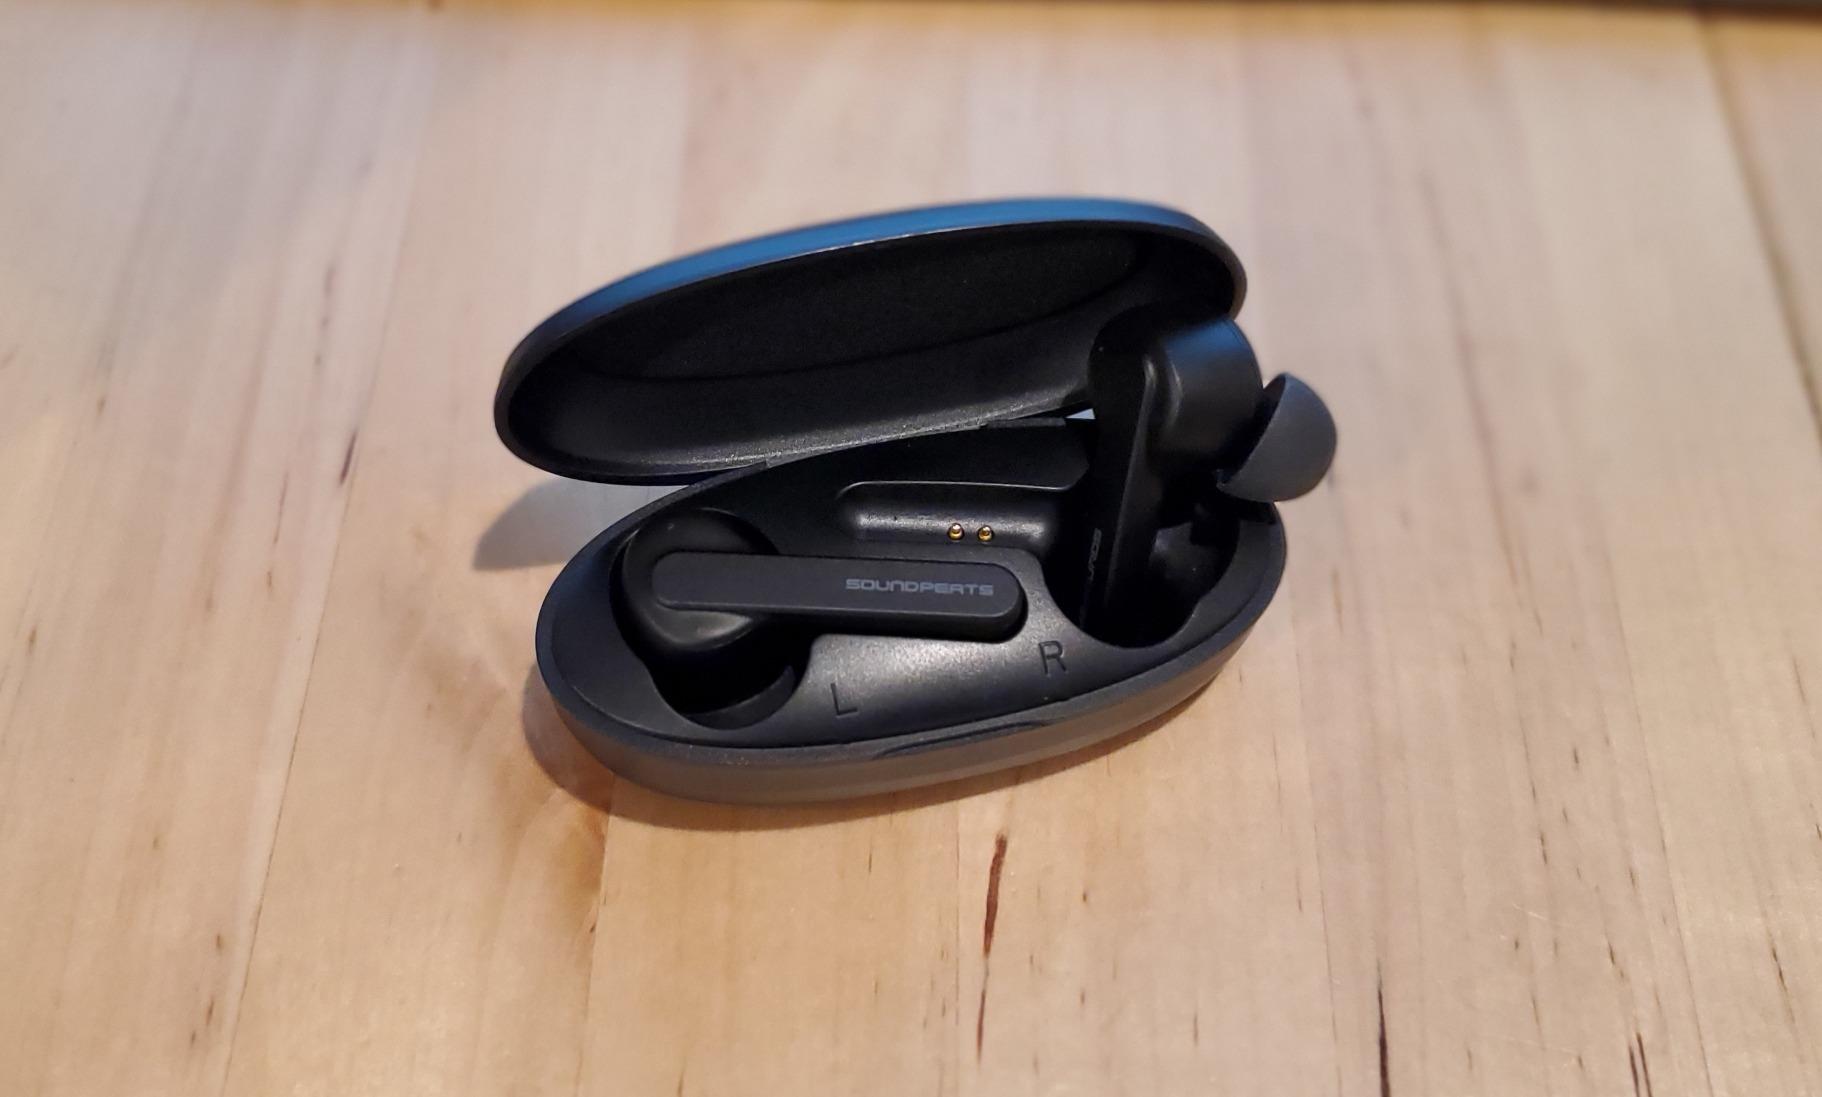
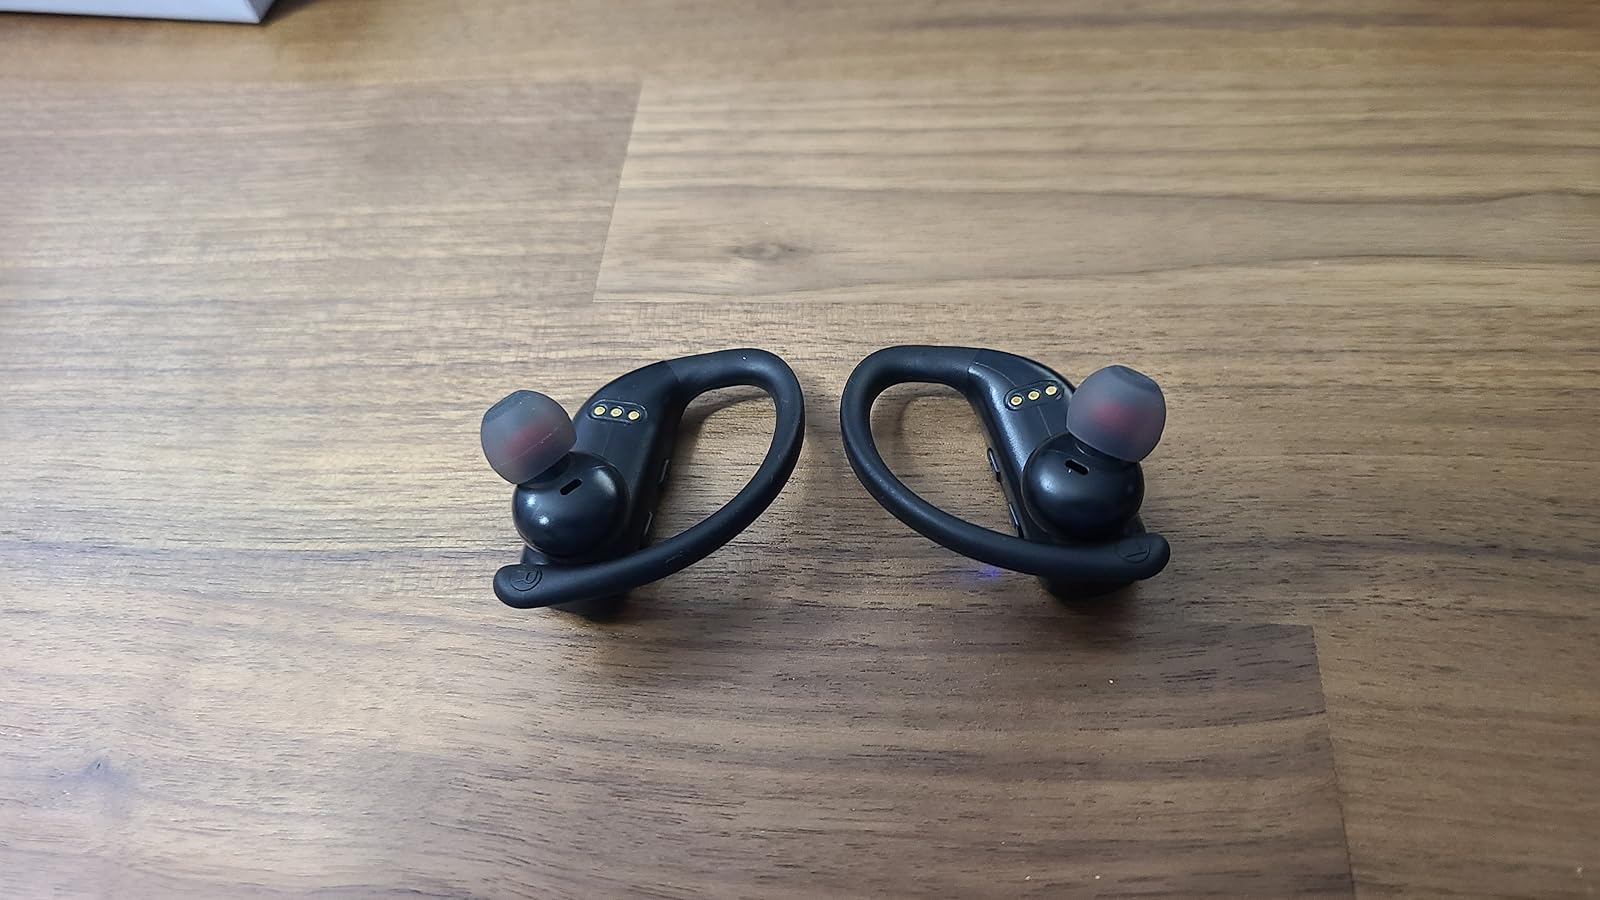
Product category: earbuds
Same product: no